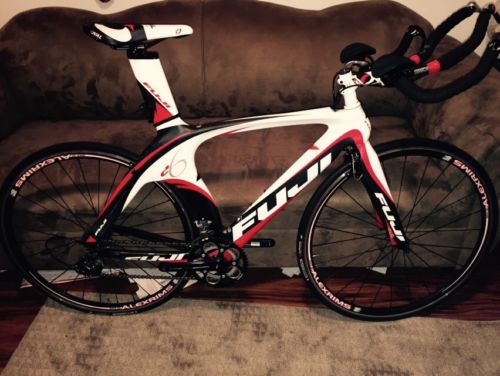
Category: bicycle